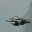
Label: airplane